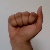
The image shows a hand gesture representing the letter 'A' in Indian Sign Language.